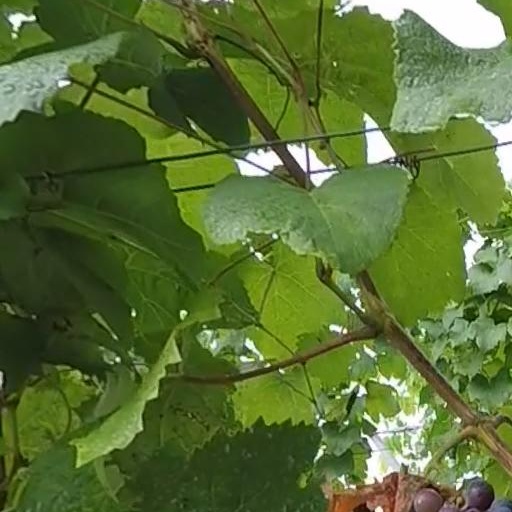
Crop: grape